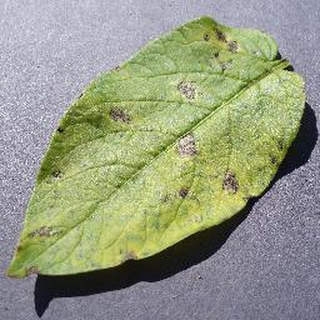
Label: potato_early_blight